Heysel Plateau

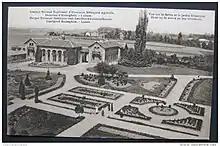
Former Institute of Agricultural Home Economics of Osseghem

At the end of the 19th century, the Heysel still had a distinctly rural character, although there were already plans to develop it into a new urban area. In 1850, the Belgian Government authorised the construction of a new Church of Our Lady of Laeken, intended to replace the medieval building (destroyed except for its choir, which is still visible in the cemetery adjacent to the current church). King Leopold I himself laid the first stone in 1854, although the new church, much larger than the old one, was not completed until 1909. In 1869, a school was inaugurated in the hamlet, probably on the /. The Rue du Heysel itself was attested in an official document in 1875, and stretched between the / and the / (today's /). The Villa Van der Borght was built in 1885 at the bottom of what is now the /, which was not yet laid out (the building will be razed in 1956), followed by the Church of St. Lambert around 1890.